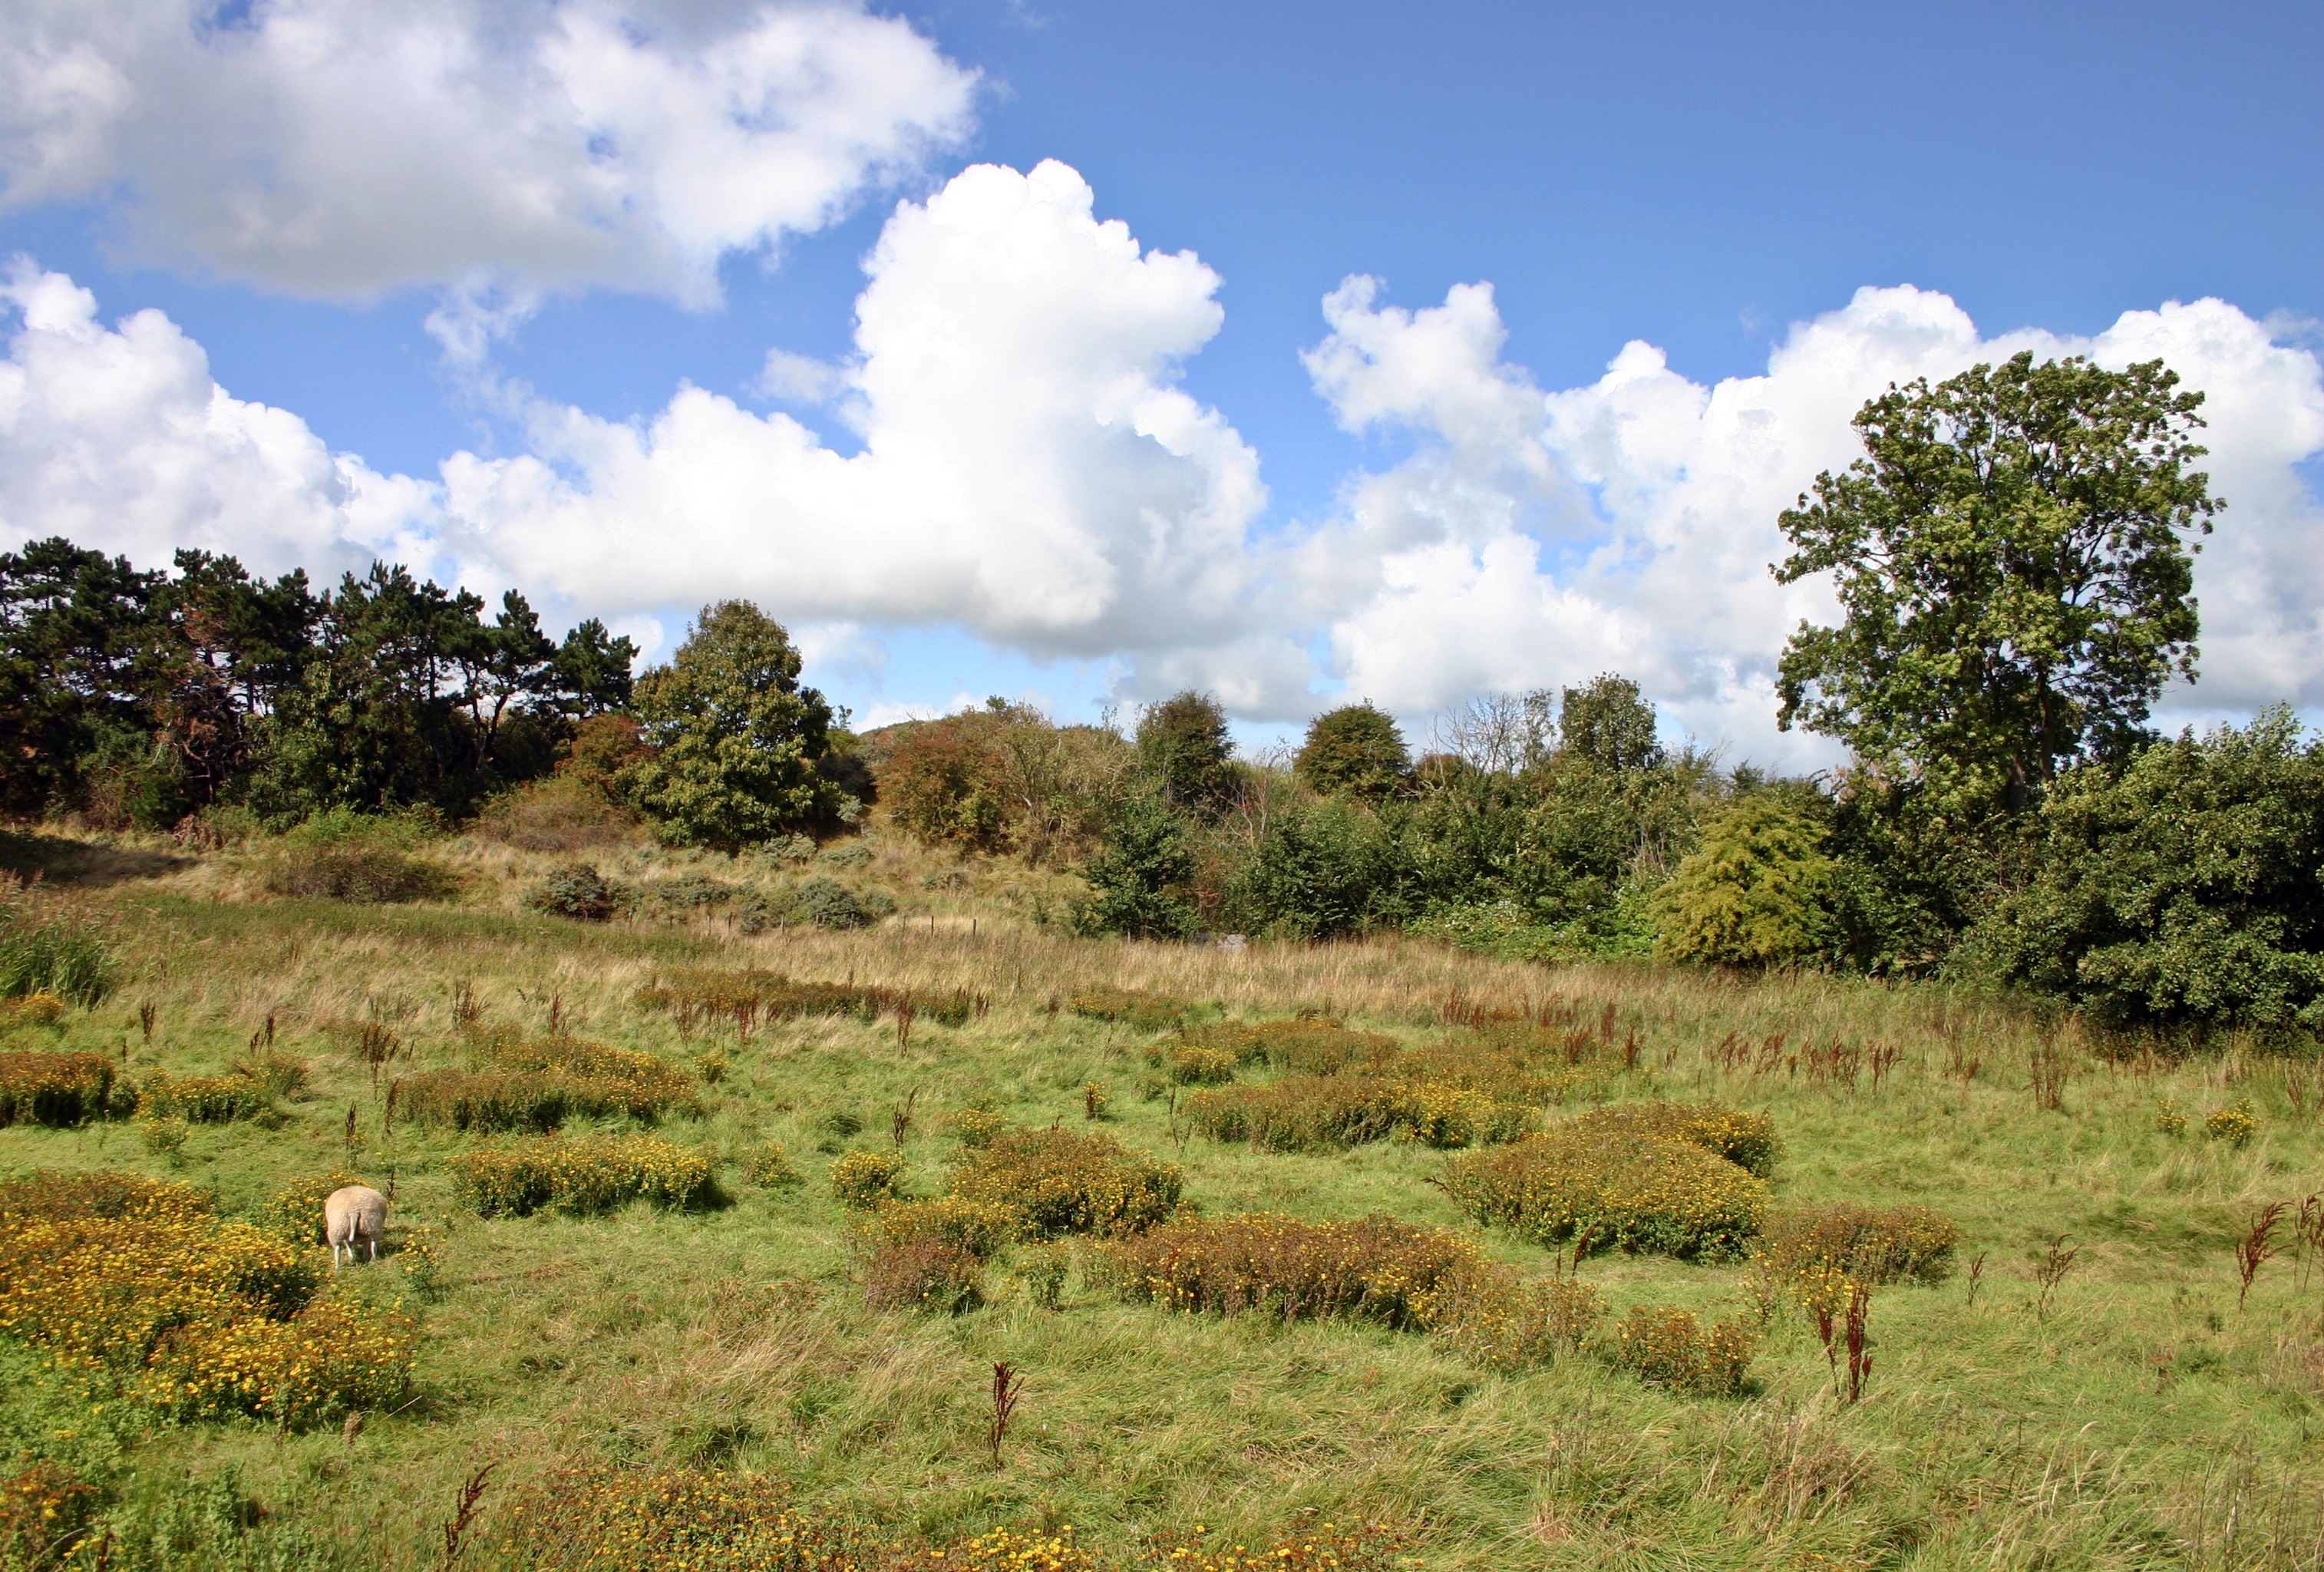
landscape, tree, forest, grass, wilderness, plant, sky, field, meadow, prairie, hill, flower, animal, summer, green, pasture, sheep, agriculture, savanna, plain, graze, trees, holland, netherlands, clouds, grassland, vegetation, bushes, wetland, plateau, habitat, of course, ecosystem, steppe, rural area, zeeland, schouwen duiveland, biome, natural environment, geographical feature, woody plant